Géraud de Cordemoy

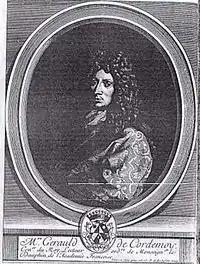
Portrait of Géraud de Cordemoy in the 1704 edition of the complete works

Géraud de Cordemoy was a member of a family of ancient nobility originating from Auvergne (from the town of Royat), but was born and died in Paris. He was the third of four children. His father was a master in arts at the University of Paris named Géraud de Cordemoy who died when he was nine years old. His mother was named Nicole de Cordemoy. As for Géraud, he was a private tutor and a linguist and practised as a lawyer.